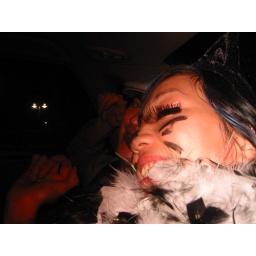
in the car with my new blue and turquoise hair :)